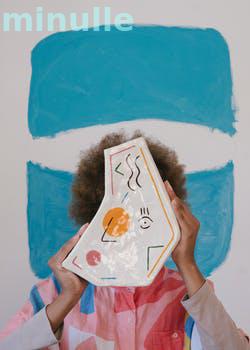
Label: Watermark